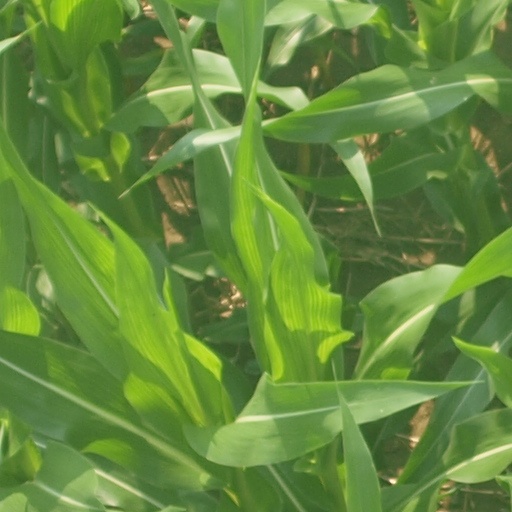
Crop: maize; corn